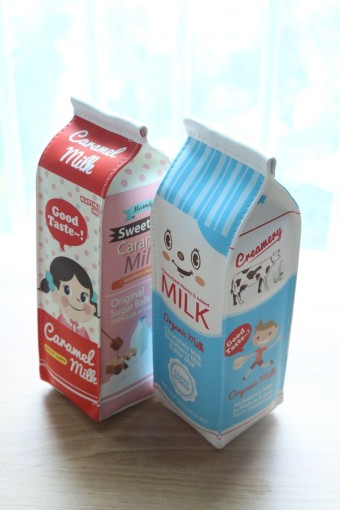
Label: paper